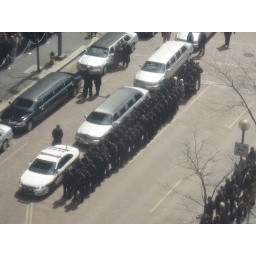
Preparing to remove the caskets from the city-county building in downtown Pittsburgh. Taken from the 7th floor of the Frick building.